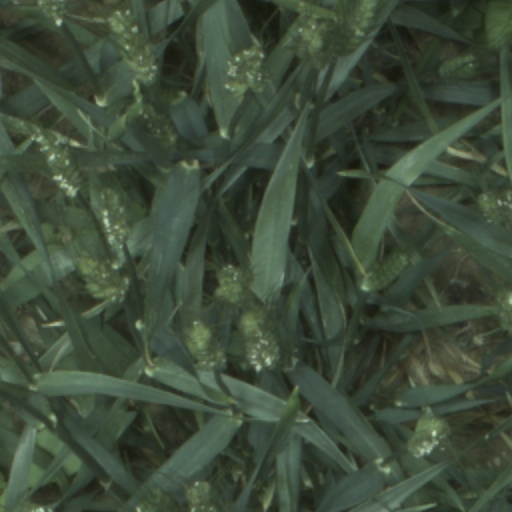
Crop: wheat